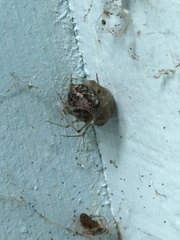
Species: Parasteatoda_tepidariorum